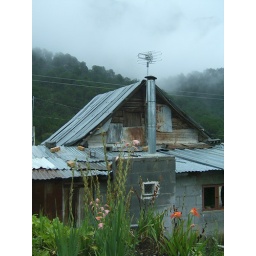
lil house in the mountains